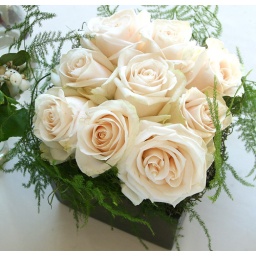
white roses in a wooden box